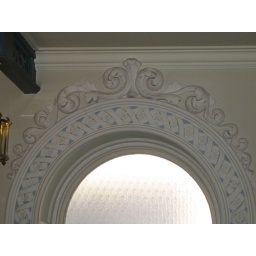
Molding such as this was around all of the archways, doors, windows and across the ceiling of the lobby and lounge area.